Anne Skelbæk

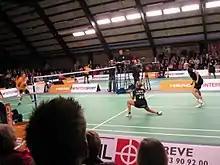

Anne Skelbæk (born 31 August 1990) is a Danish badminton player from the Værløse badminton club. In 2008, she has won some women's doubles title at the International Series tournament in Greece, Cyprus, and Czech Republic partnered with Maria Helsbøl. In 2010, she and Helsbøl also won the 2009–10 European Circuit Finals. Teamed-up with Anders Skaarup Rasmussen in the mixed doubles, they won the Dutch and Czech International Challenge tournament.